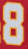
Number: 8